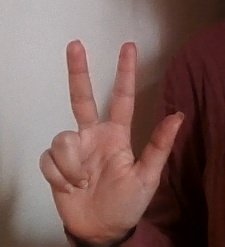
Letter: al